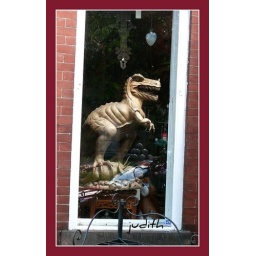
seen in a shop window on the main street of New Hope, Penna.